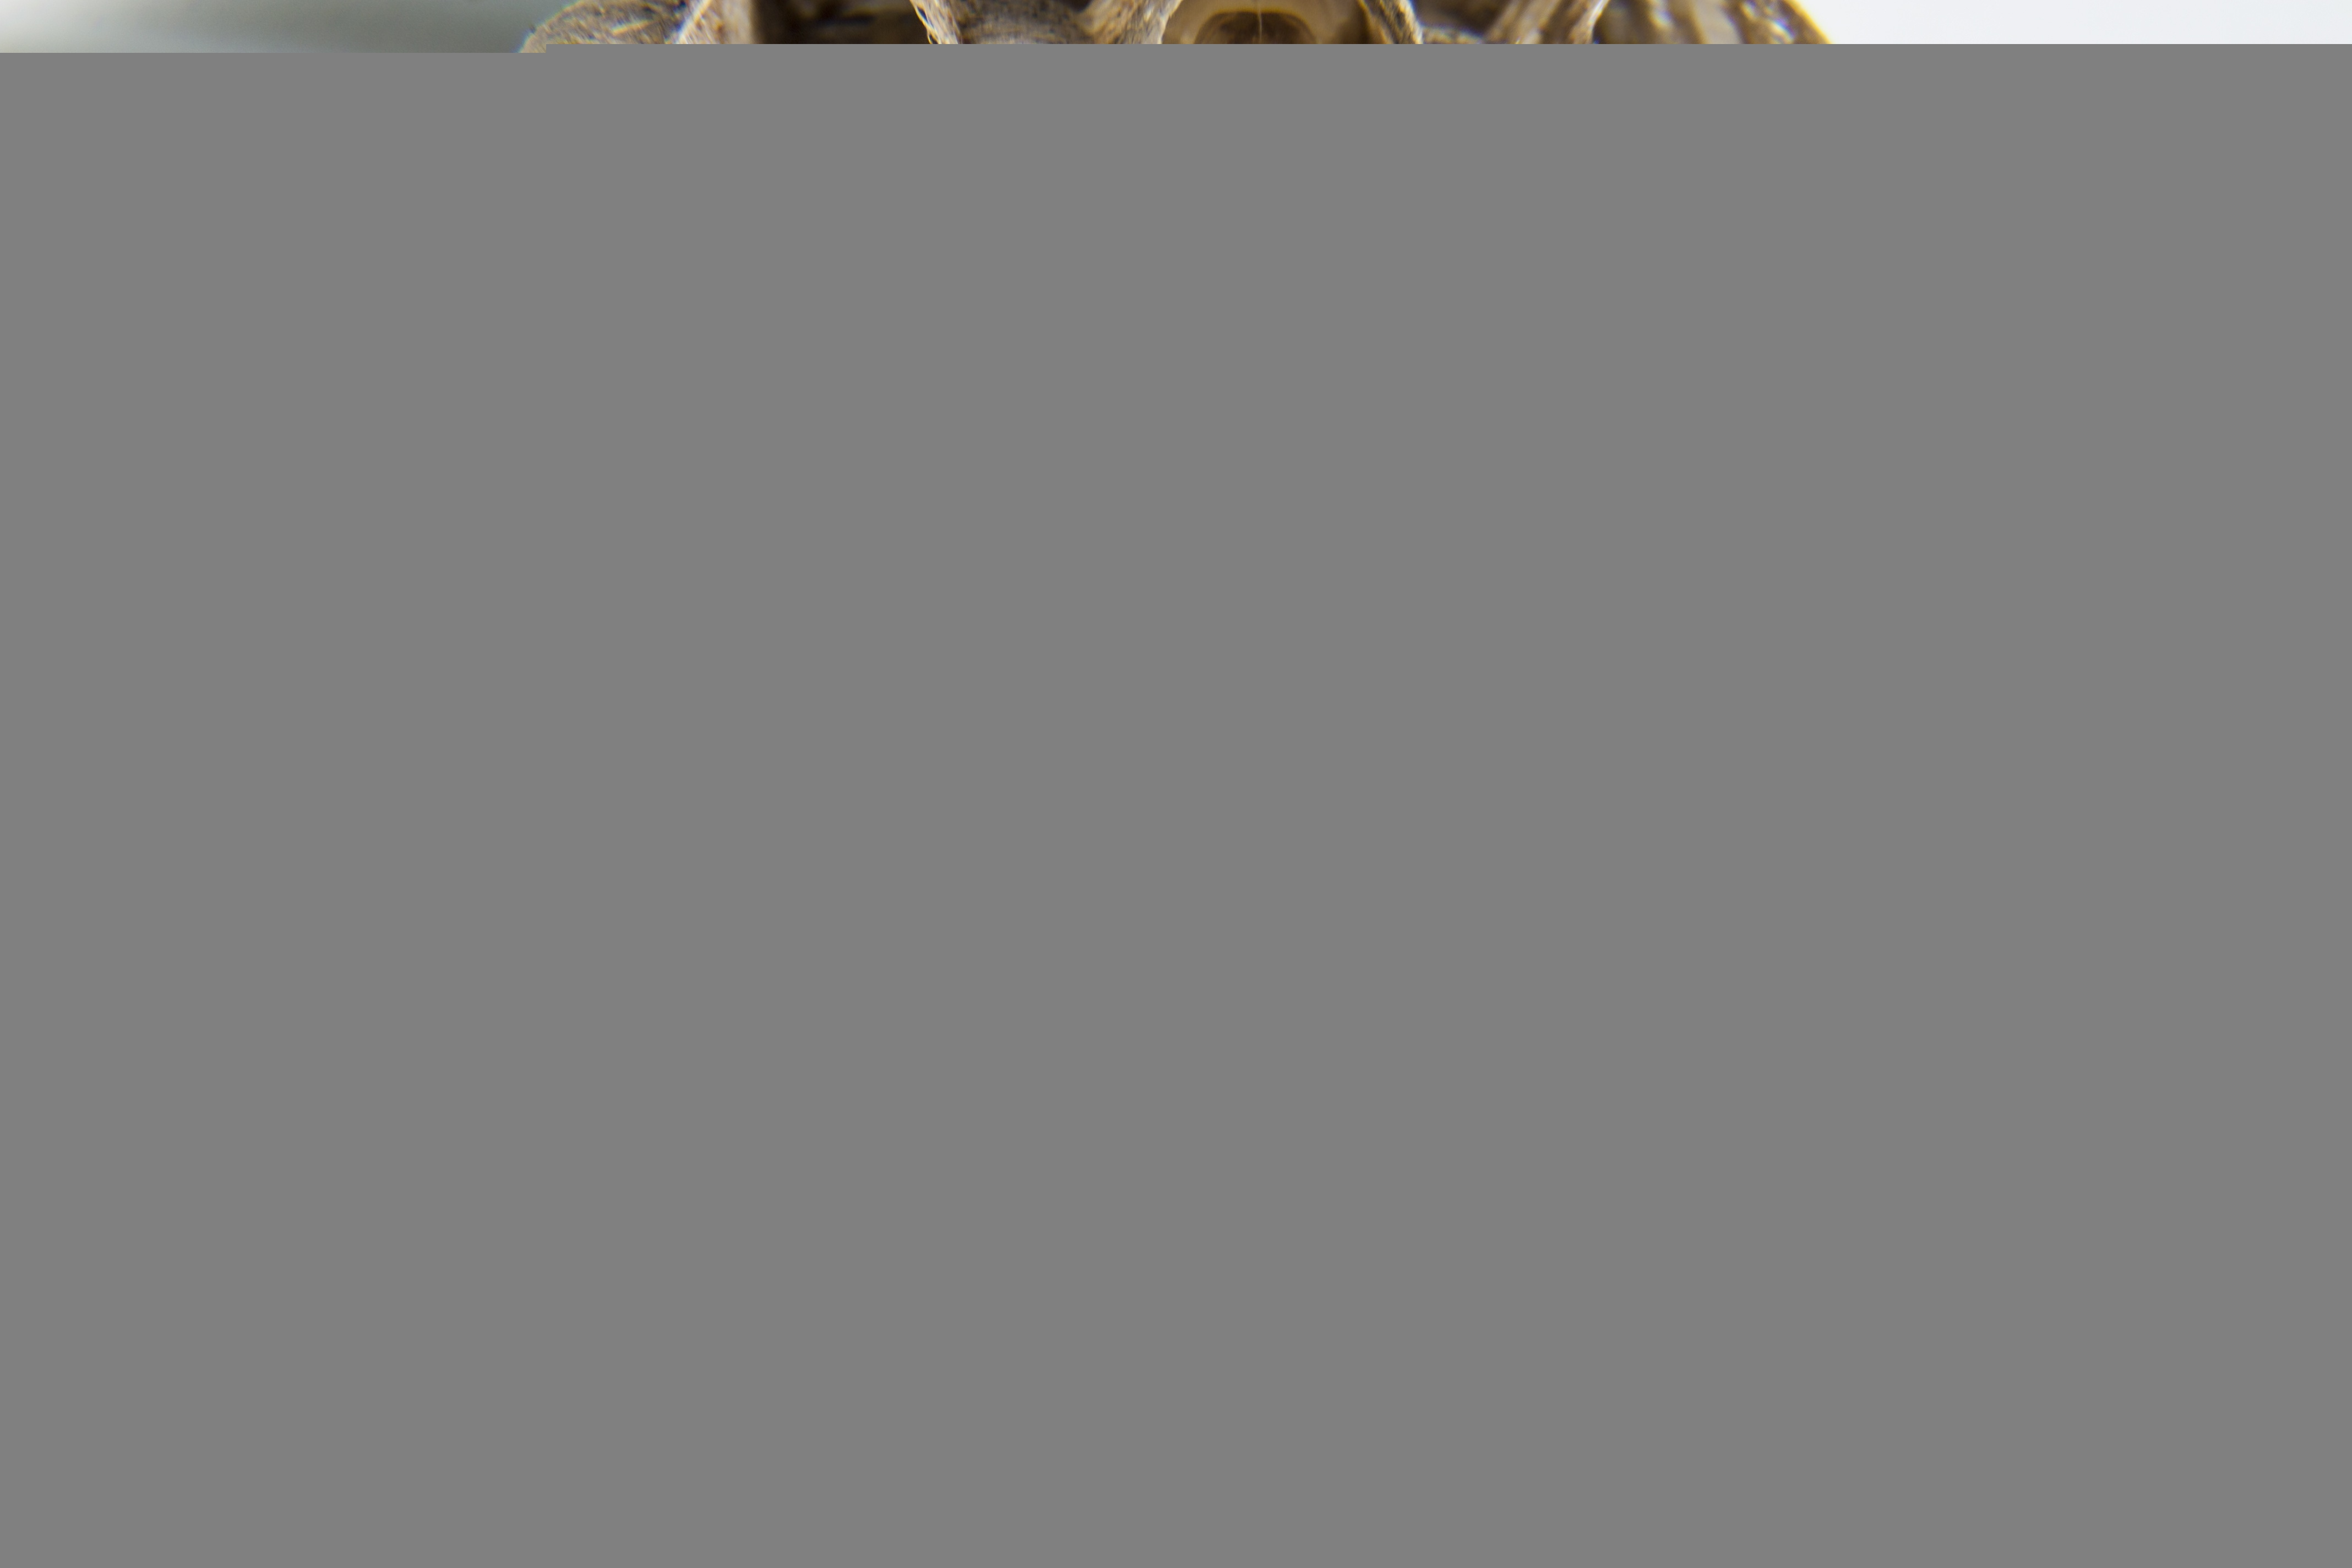
branch, flower, pattern, insect, invertebrate, bee, hornet, nest, wasp, wasps, pest, diaper, macro photography, swarm, honey bee, wasps nest, membrane winged insect